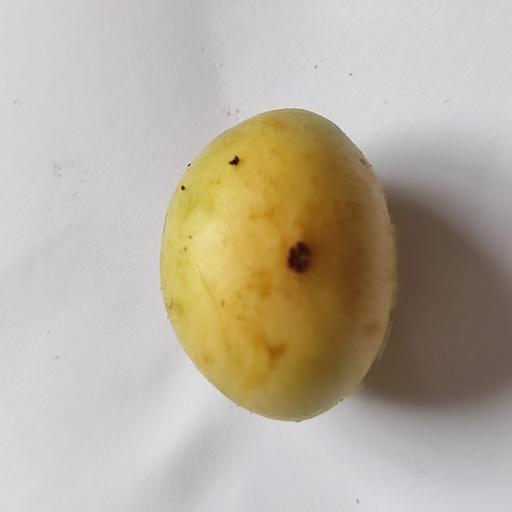
Crop type: Burmese Grape